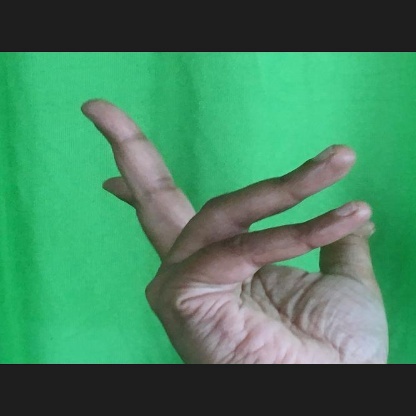
Mudra: Alapadmam